Adolf Schiel

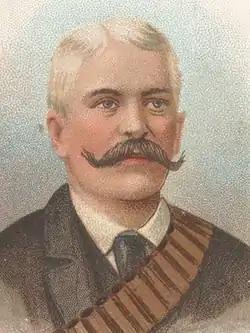
A trade card depicting Colonel Schiel

Adolf Friedrich Schiel (19 December 1858 – 8 August 1903) was an officer in the South African Republic's military forces during the Anglo-Boer war of 1899-1902.